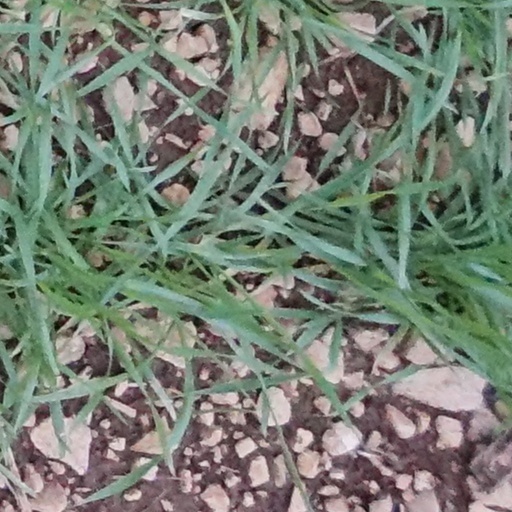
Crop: wheat